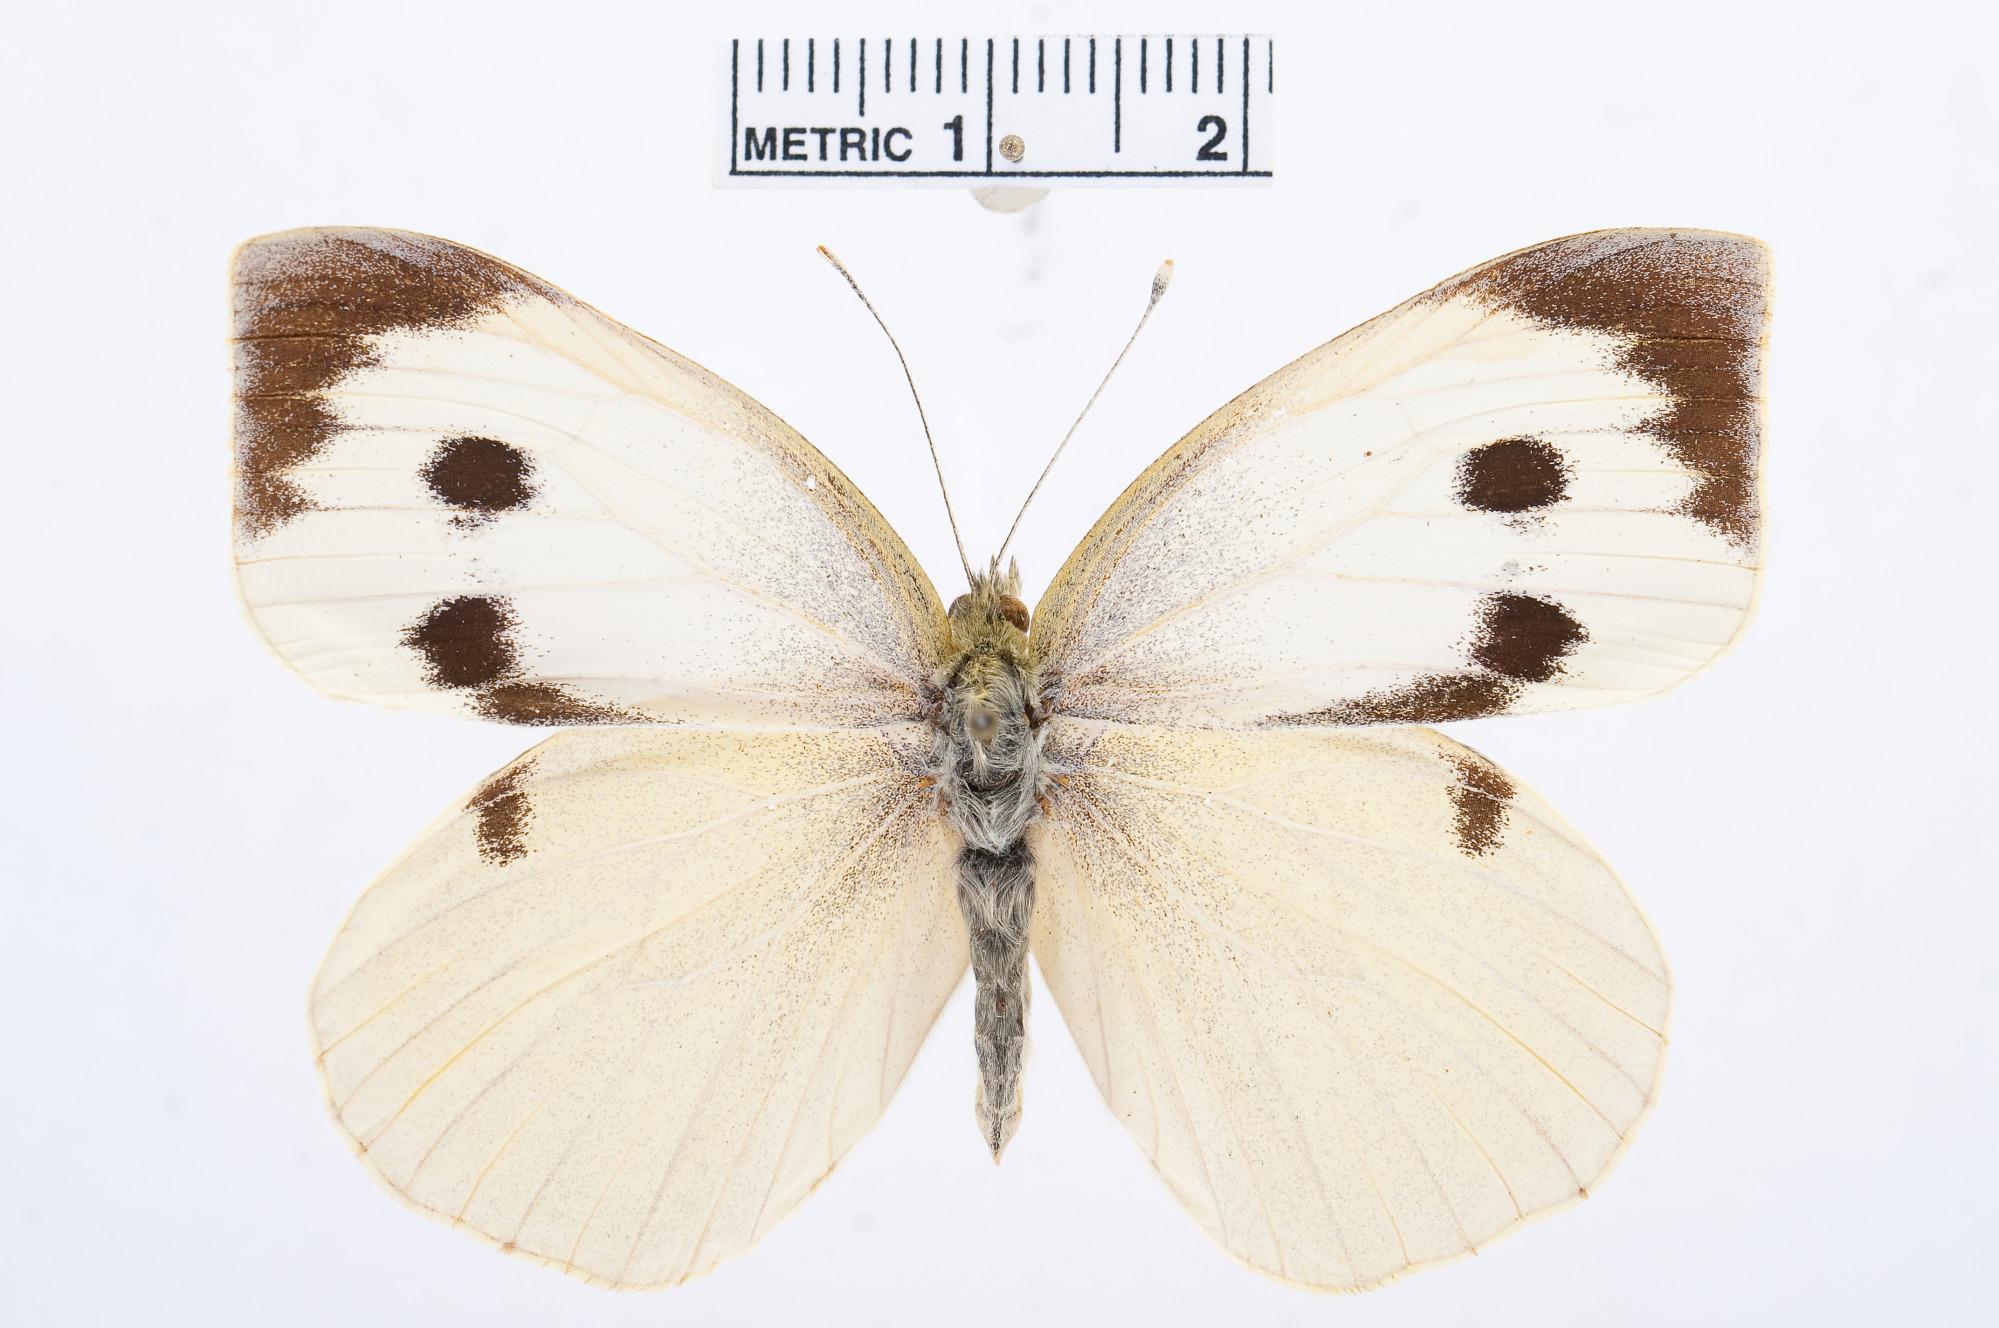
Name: Pieris brassicae
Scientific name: Pieris brassicae
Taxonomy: Animalia, Arthropoda, Hexapoda, Insecta, Lepidoptera, Pieridae, Pierinae